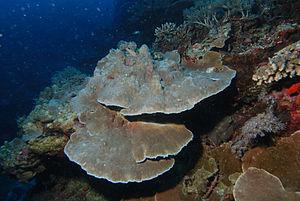
Montipora foliosa est une espèce de cnidaires appartenant à la famille des Acroporidés.
Montipora est un genre de scléractiniaires.
Acroporidae est une famille de cnidaires anthozoaires. La famille est apparue au Jurassique supérieur et regroupe les plus importantes espèces bâtisseuses de récifs parmi les Scleractinia.
Les scléractiniaires, anciennement appelés « madréporaires », constituent le principal ordre des coraux durs, animaux de la classe des Anthozoa.